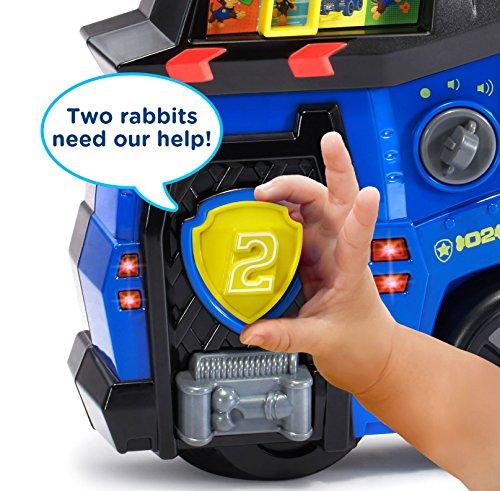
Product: VTech Paw Patrol Chase on the Case Cruiser
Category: Toys & Games | Kids' Electronics | Electronic Learning Toys
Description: Help Chase rescue animals, brush up on numbers and more with the PAW Patrol Chase on the Case Cruiser by VTech; includes the real voice of Chase.
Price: $29.76
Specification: ProductDimensions:2.7x10.6x10.4inches|ItemWeight:1.54pounds|ShippingWeight:2.25pounds(Viewshippingratesandpolicies)|DomesticShipping:ItemcanbeshippedwithinU.S.|InternationalShipping:ThisitemcanbeshippedtoselectcountriesoutsideoftheU.S.LearnMore|ASIN:B01COSEK1A|Itemmodelnumber:80-190300|Manufacturerrecommendedage:24months-5years|Batteries:2AAbatteriesrequired.(included)